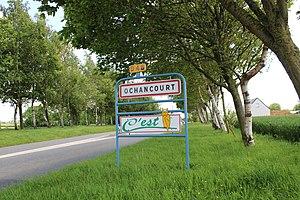
Entrée du village
Ochancourt est une commune française située dans le département de la Somme, en région Hauts-de-France.